Maxus D90

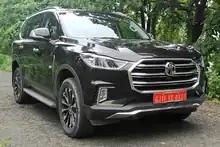
MG Gloster

The MG Gloster is a rebadged version of the D90 produced by MG Motor India for the Indian market.